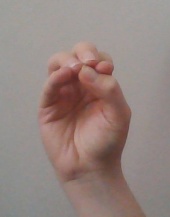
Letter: ha